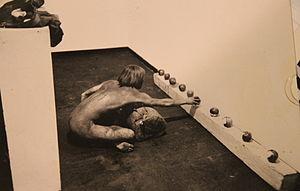
L'art action utilise comme matériaux le corps, le temps et l'espace. Les caractéristiques formelles selon les historiens et les théoriciens de l'art action contemporain sont la présence de l'artiste, l'immédiateté ici et maintenant, le contexte de présentation de l'action, la dématérialisation de l'œuvre et le spectateur devenu acteur. Qu'il soit orchestré ou improvisé, subtil ou direct, l'art action est un aspect vivant, parfois provocateur et inconfortable, de l'art d'aujourd'hui.